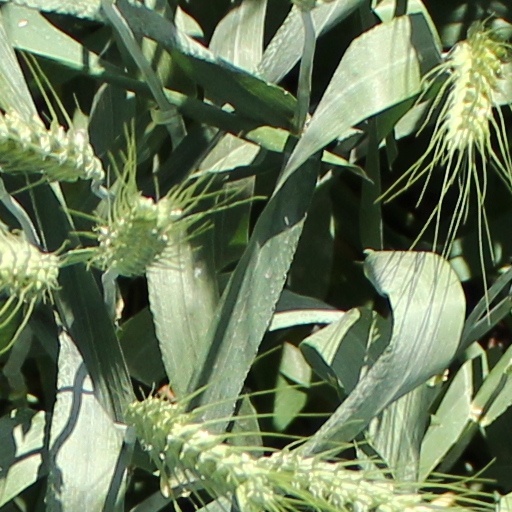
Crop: wheat